Palácio de Friburgo

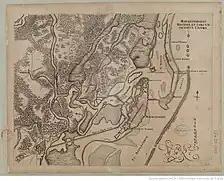
"Mauritsstad" by Frans Post (1612-1680), showing the position of the Palace of Freiburg.

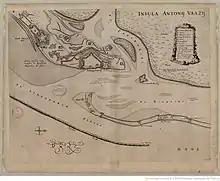
Antônio Vaz Island by Frans Post (1612-1680).

The Palace of Friburgo was surrounded by a botanical garden, in which a wide variety of flora and fauna from the tropics were gathered, and served as a source for the first treatises on the natural history of Brazil, such as the "Historia Naturalis Brasiliae" by the naturalists Willem Piso and Georg Marcgrave. The botanical garden also included a large fish pond, a dovecote, various types of birds and other animals such as parrots, macaws, swans, guineafowls, peacocks, tortoises, anteaters, tapirs, rabbits, marmosets, pacas, howler monkeys, among others, most of which were donated by locals who wanted to please the count. Two thousand coconut trees were transplanted to the site, as well as other fruit trees, such as banana, orange, lemon, papaya, mango, cashew, surinam cherry, tamarind, genipap, and pomegranate trees.